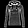
Label: Pullover